Maria Albin Boniecki

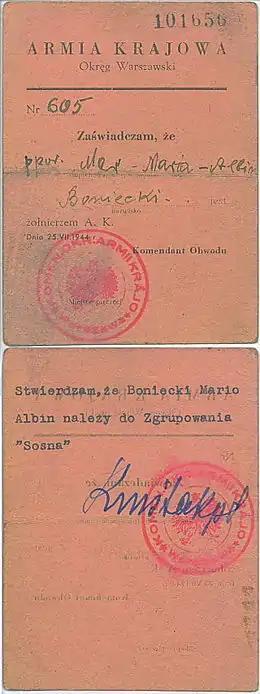
"Boniecki's Polish Home Army card"

After the war broke out, Boniecki joined the Polish underground resistance. In 1939 he worked as a volunteer medic, and from 1940 to 1942 took part in counterintelligence in Warsaw, Sub-district II under the pseudonym "Adam".